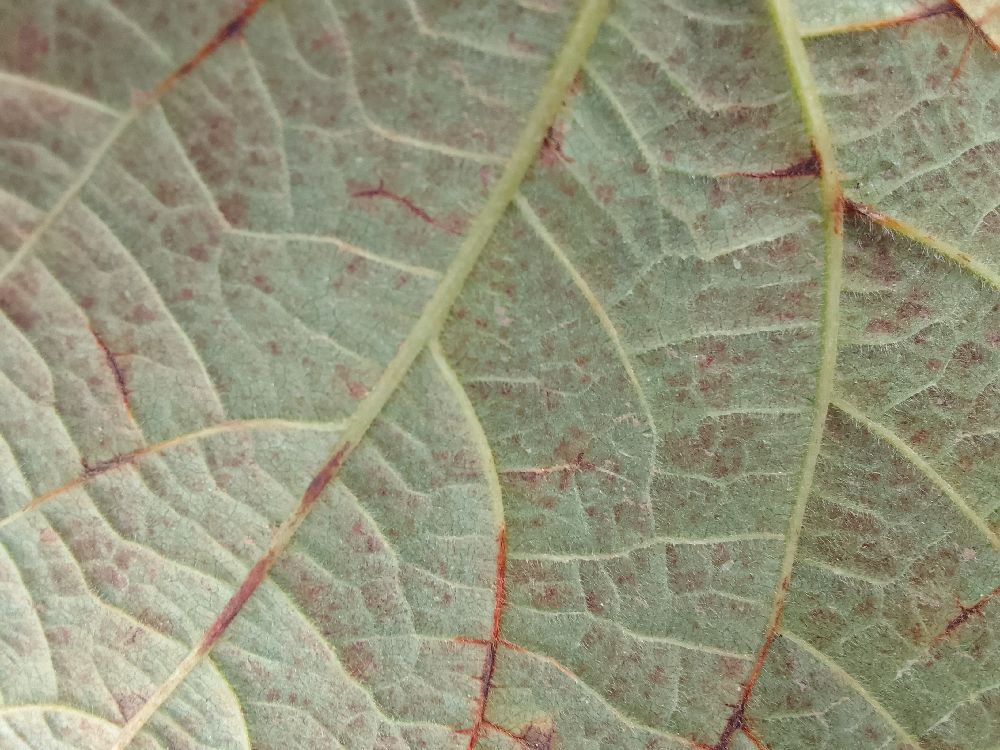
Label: anthracnose